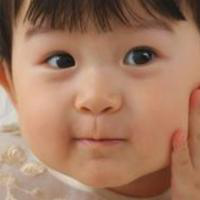
Age group: age 01-10